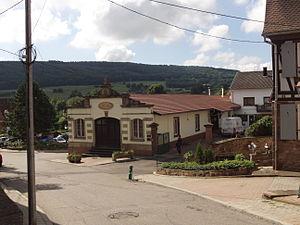
L'usine Neymann à Wasselonne
Les Établissements René Neymann sont une entreprise familiale de pain azyme basée à Wasselonne dans le Bas-Rhin et fondée en 1850, ce qui fait d'elle le fabricant le plus ancien de France dans son domaine. Depuis le 1ᵉʳ janvier 1976, l'entreprise est exploitée par la Société d'exploitation des Établissements René Neymann, SARL au capital de 100 000 francs, convertis en 15 245 euros, dont le gérant est Jean-Claude Neymann, arrière-petit-fils du fondateur Salomon Neymann.